Charlotte Hornets

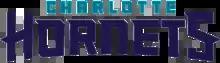
Charlotte Hornets wordmark logo

The Hornets' logo was a teal and purple anthropomorphic hornet wearing white shoes and gloves dribbling an orange basketball. The words 'Charlotte Hornets' were in teal and curved across the top and bottom of the logo. An alternate logo, used only for the 1988–89 season, featured a large teal letter 'C', with 'Charlotte' in black letters curved upwards underneath. Inside the 'C' was a smaller white letter 'H' outlined in teal, with a black-colored hornet holding a basketball from birds-eye view placed in the center.